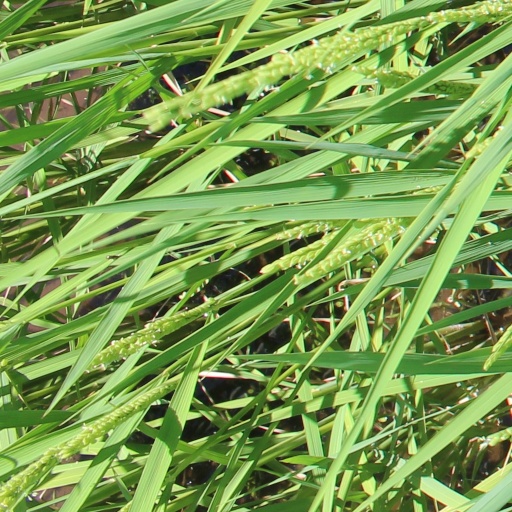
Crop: rice